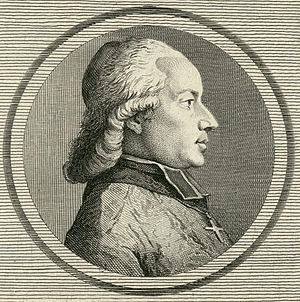
Anne-Louis-Henri de La Fare: né à Luçon en Bas Poitou le 9 September 1752, évêque de Nancy le 13 January 1788, a prêché à la messe de St Esprit célébrée pour l'ouverture des Etats Généraux. Député du clergé de Nancy à l'Assemblée nationale de 1789
Anne Louis Henri de La Fare est un prélat et un homme d'État français. Évêque de Nancy, il est élu député du clergé aux États généraux de 1789, et émigre ensuite. Sous la Restauration, il devient archevêque de Sens, pair de France, cardinal.
Cette page concerne les événements qui se sont produits durant l'année 1789 en Lorraine.